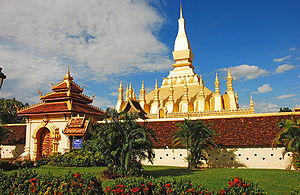
Vientiane
Vientiane er hovedstad i det sydøstasiatiske land Laos og ligger ved Mekongfloden. Floden danner her grænse til Thailand. Der er 795.000 indbyggere.